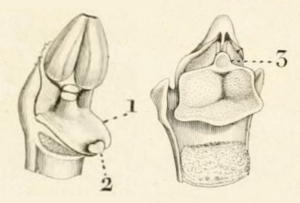
1 Rostellum sur Neottia ovata 2. Saillie rostellaire sur 'Neottia ovata 3. Rostellum sur Epipactis helleborine
En botanique, le rostellum est une partie saillante de la colonne appelée Gynostème sur les fleurs d'Orchidaceae qui sépare la partie mâle, étamine, de la partie femelle, gynécée, et empêchant généralement l'auto-fécondation. Il s'agit de la partie modifiée du troisième lobe stigmatique. Il forme généralement une saillie vers l'avant, et de ce fait, devient le premier obstacle rencontré par l'insecte visiteur. Certaines formes ont alors évoluées pour produire une colle permettant un maintien efficace des pollinies sur le corps des pollinisateurs.